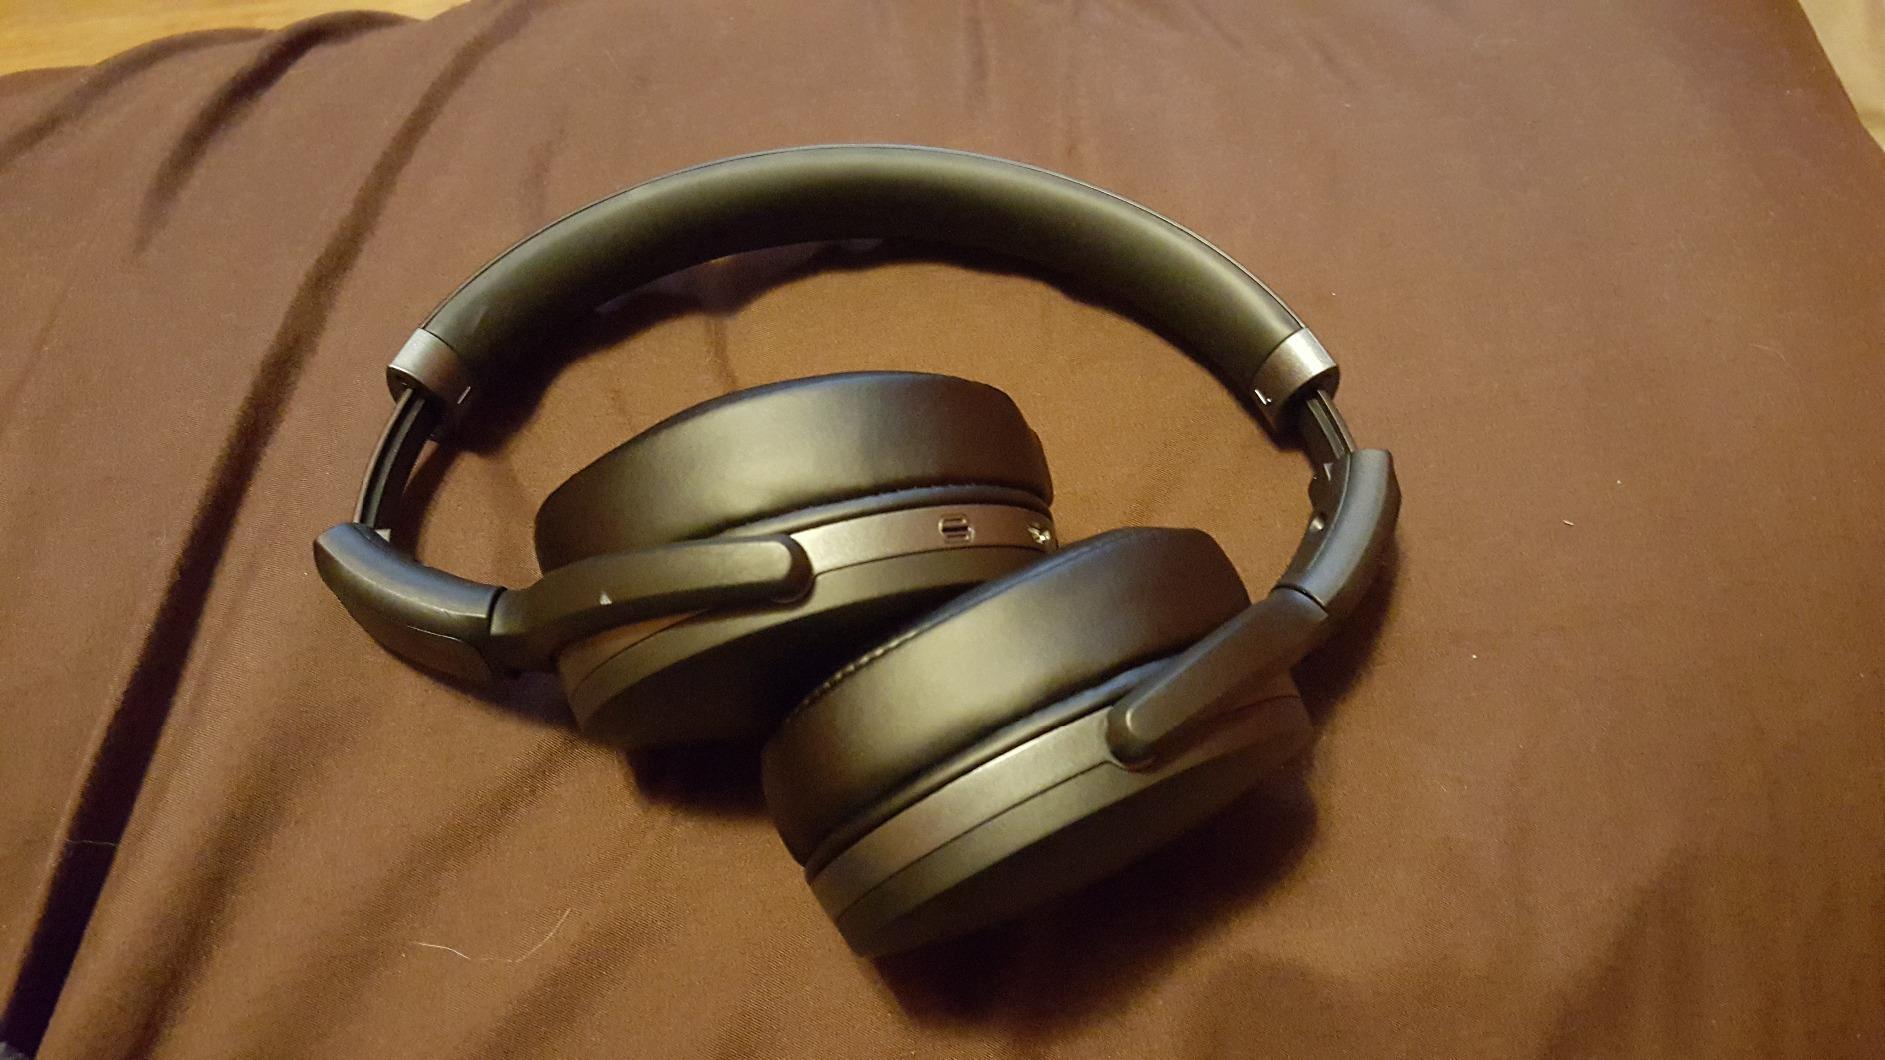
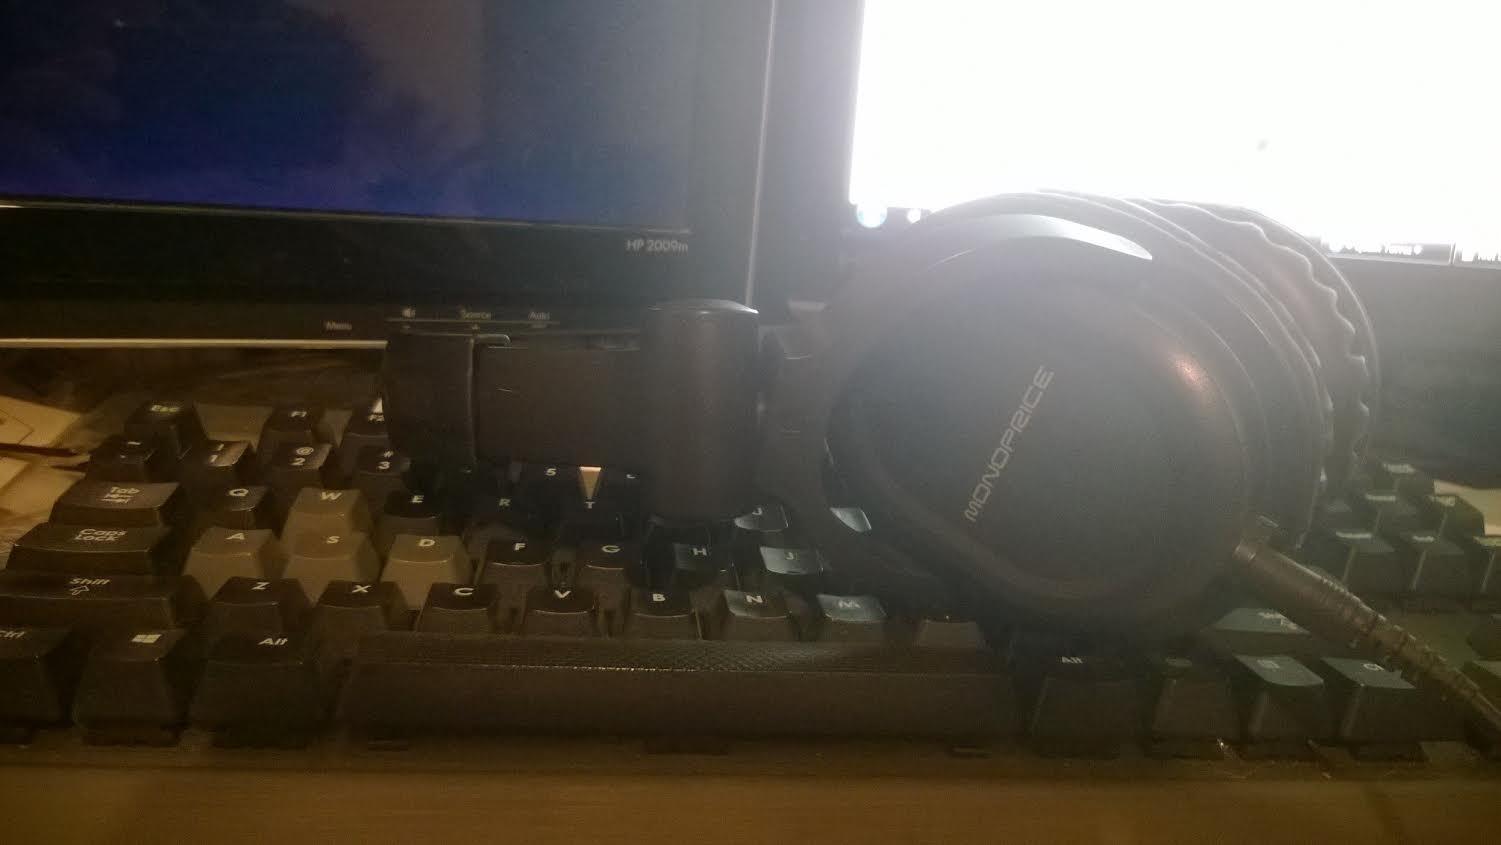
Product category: headphones
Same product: no